Lists of U-boats

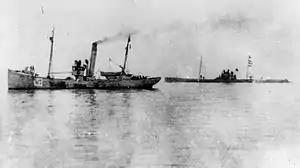
Ship W2 and SM U-28 during the seizure of SS Batavier V on 16 March 1915

Lists of U-boats cover U-boats, military submarines operated by Germany, particularly in the First and Second World Wars.